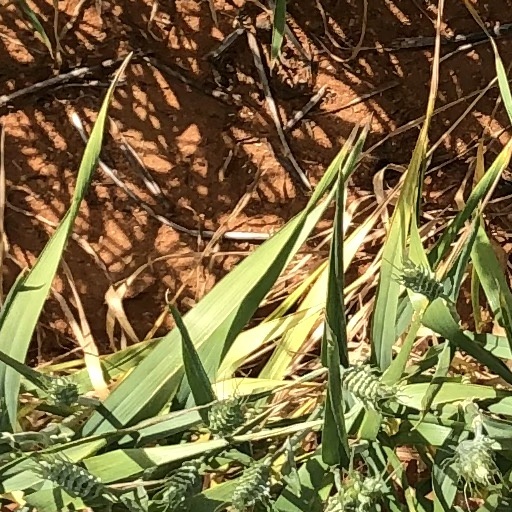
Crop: wheat